Brinke Stevens

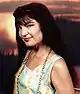
Stevens in 2005

Brinke Stevens (born Charlene Elizabeth Brinkman, September 20, 1954) is an American actress. A native of San Diego, Stevens initially pursued a career as a marine biologist prior to becoming an actress, earning an undergraduate degree in biology from San Diego State University before studying marine biology at the Scripps Institution of Oceanography. Unable to find employment in the field of biology, Stevens began modeling in Los Angeles in 1980, and she worked as a film extra.